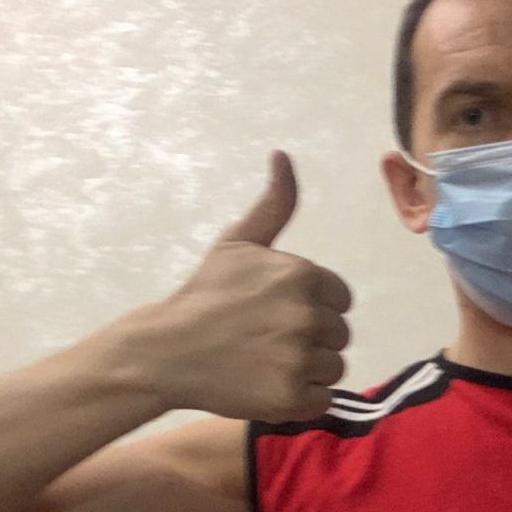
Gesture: like